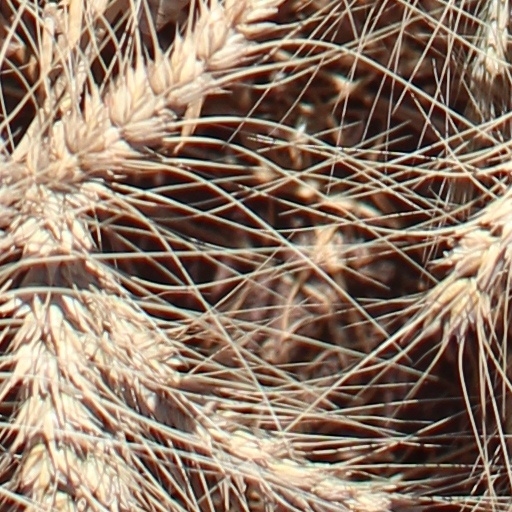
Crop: wheat